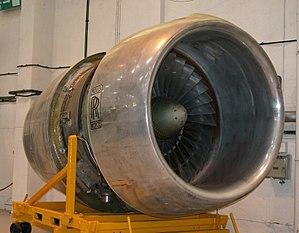
Rolls-Royce RB211 est une famille de réacteurs d'avion conçue par Rolls-Royce.